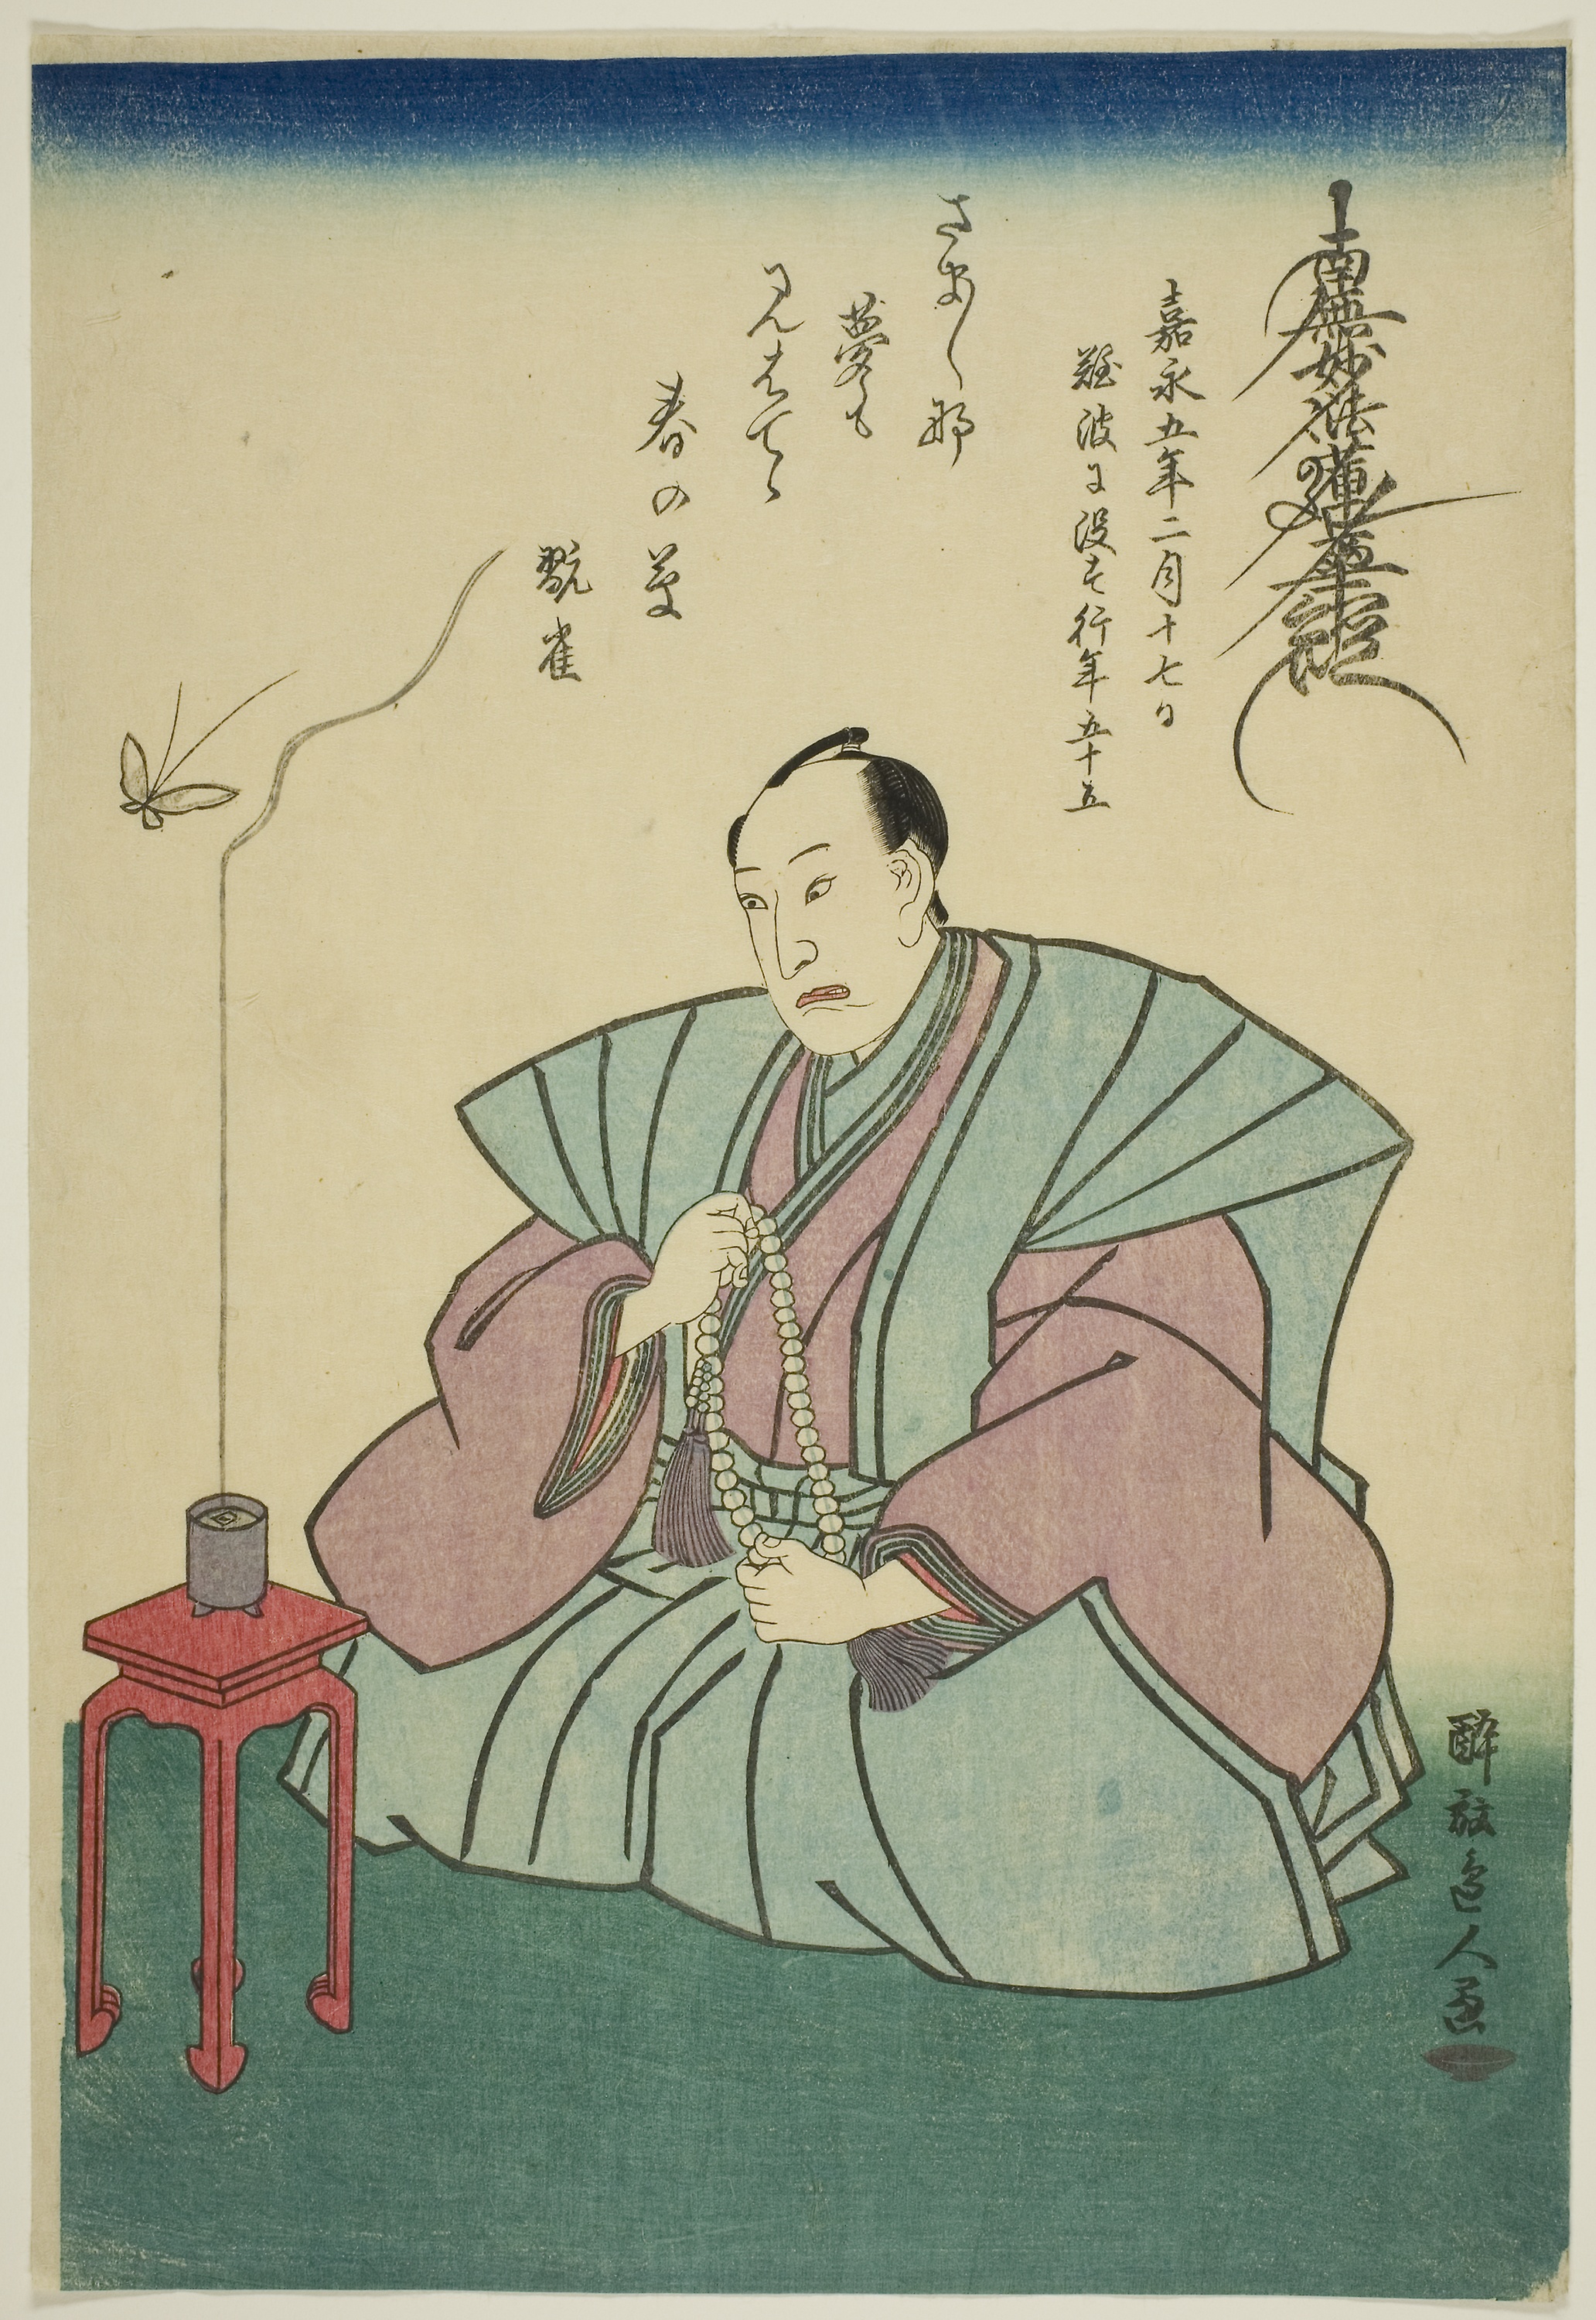
illustration, art